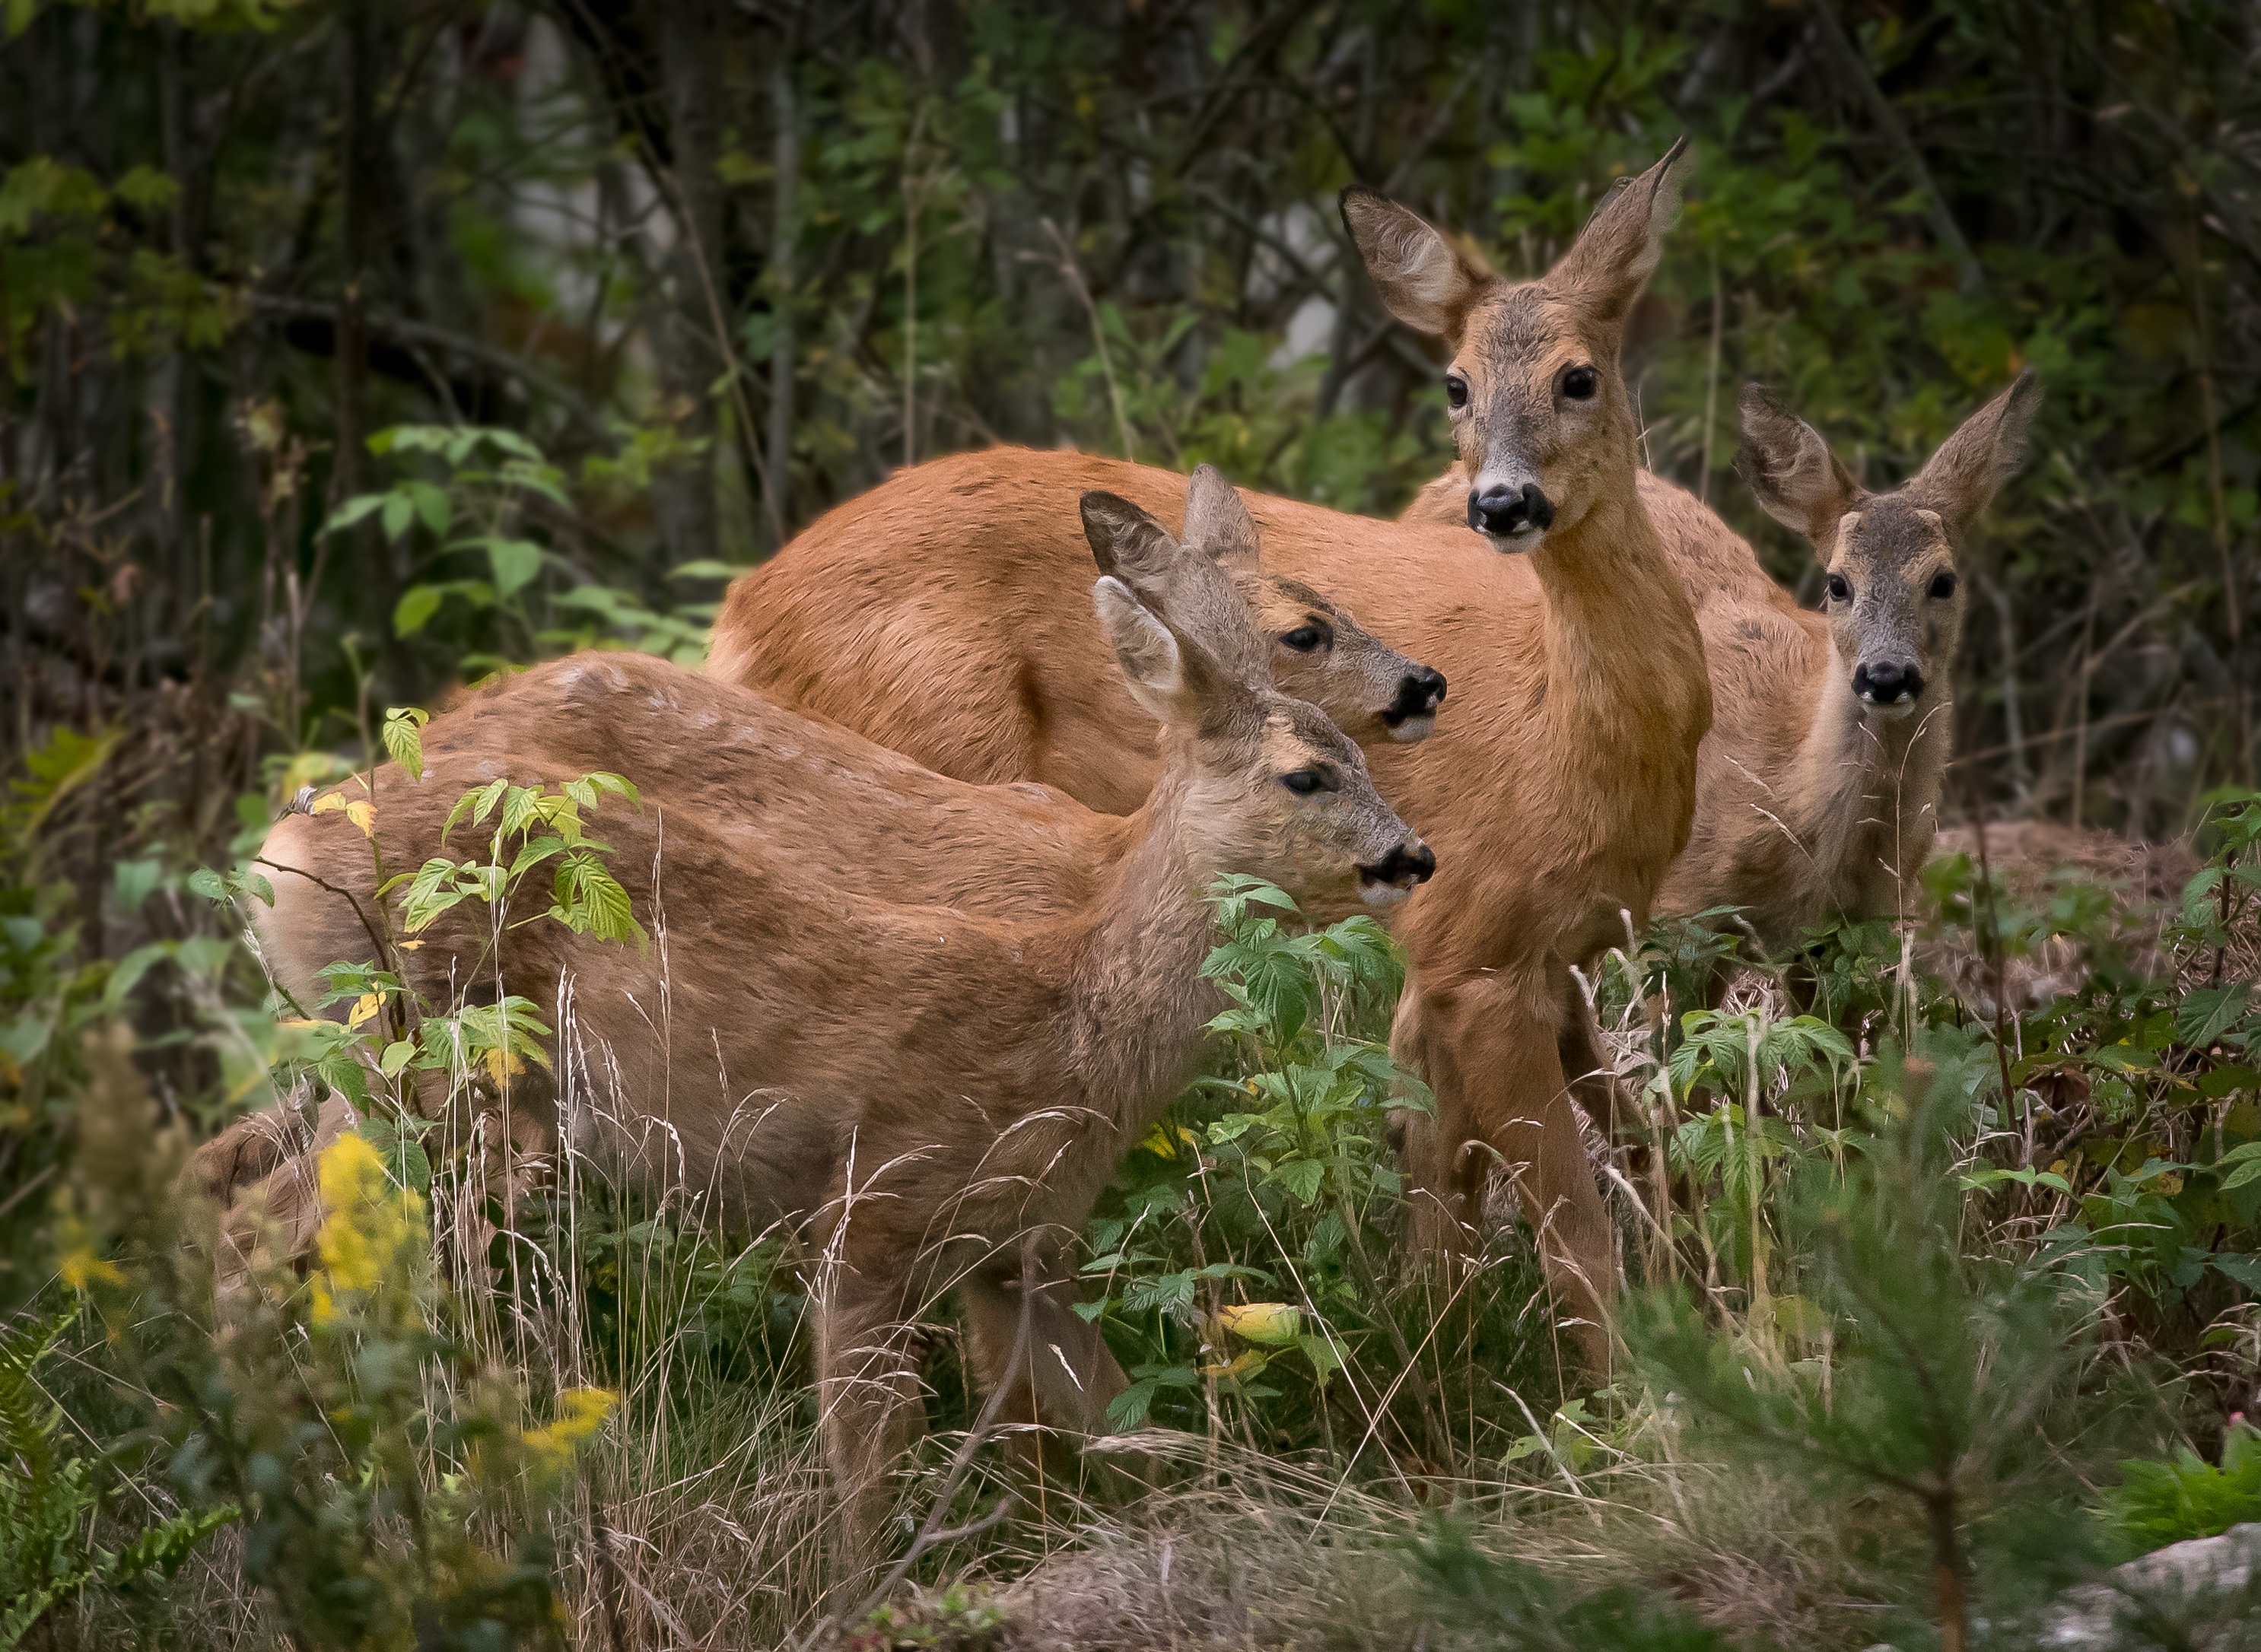
nature, animal, wildlife, deer, mammal, fauna, calf, family, animals, safari, white tailed deer